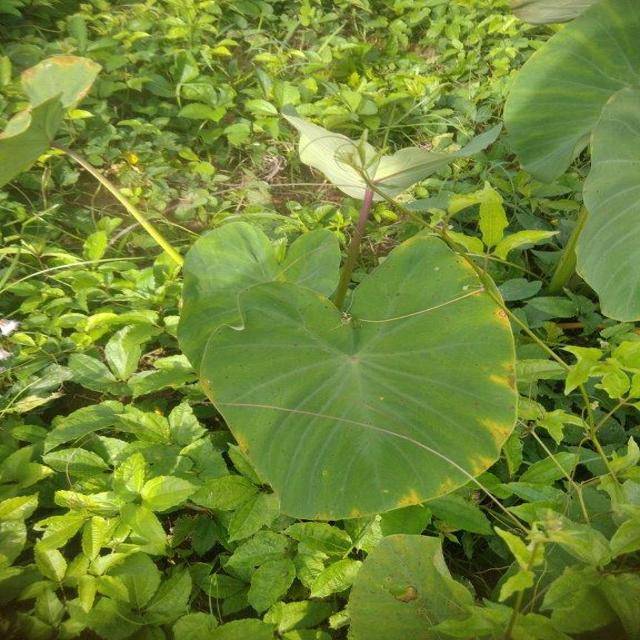
Label: Early_Blight